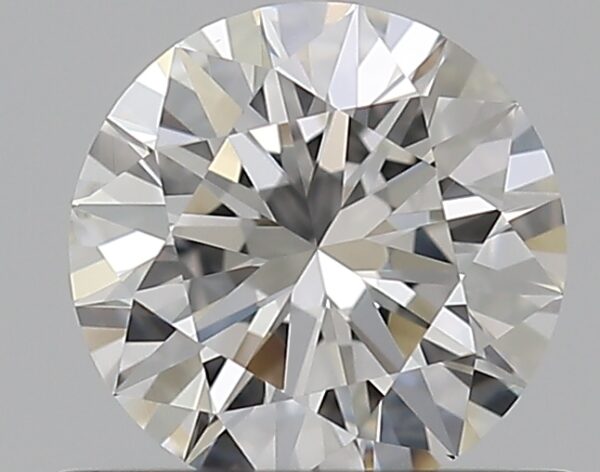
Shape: round
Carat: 0.51
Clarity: VS1
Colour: F
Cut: EX
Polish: EX
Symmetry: EX
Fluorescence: F
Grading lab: GIA
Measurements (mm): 5.17 x 5.19 x 3.16